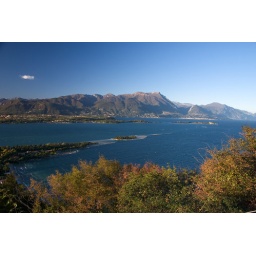
view of lake garda and the islands from a hill near menerba del garda